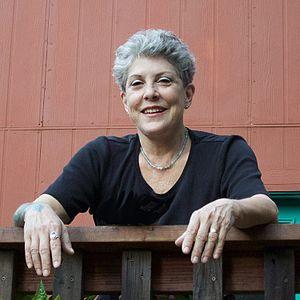
Brenda Laurel est une conceptrice de jeu, chercheuse indépendante et consultante. Elle prône la diversité et l'inclusion dans les jeux vidéo. Elle est une pionnière dans le développement de la réalité virtuelle. Elle est également membre du conseil d'administration de plusieurs sociétés et organismes. Elle est professeure associée au Center for Games and Playable Media de l'Université de Californie à Santa Cruz. Elle a fondé et dirigé deux programmes de troisième cycle universitaire en design : le Media Design Program au Art Center College of Design et le Graduate Program in Design au California College of the Arts. Elle a travaillé pour Atari, a co-fondé la société de jeux vidéo Purple Moon et a été consultante en design d'interaction pour plusieurs entreprises, notamment Sony Pictures, Apple, et Citibank.